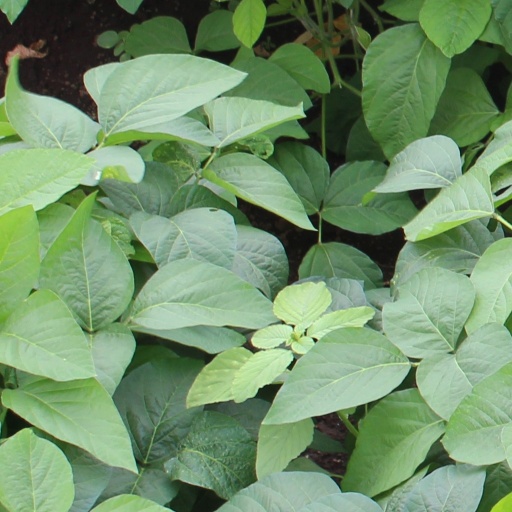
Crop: soybean